Occupy Chicago

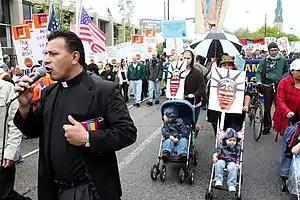
Occupy Chicago

Occupy Chicago was an ongoing collaboration that included peaceful protests and demonstrations against economic inequality, corporate greed and the influence of corporations and lobbyists on government which began in Chicago on September 24, 2011. The protests began in solidarity with the Occupy Wall Street protests in New York.